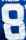
Number: 8